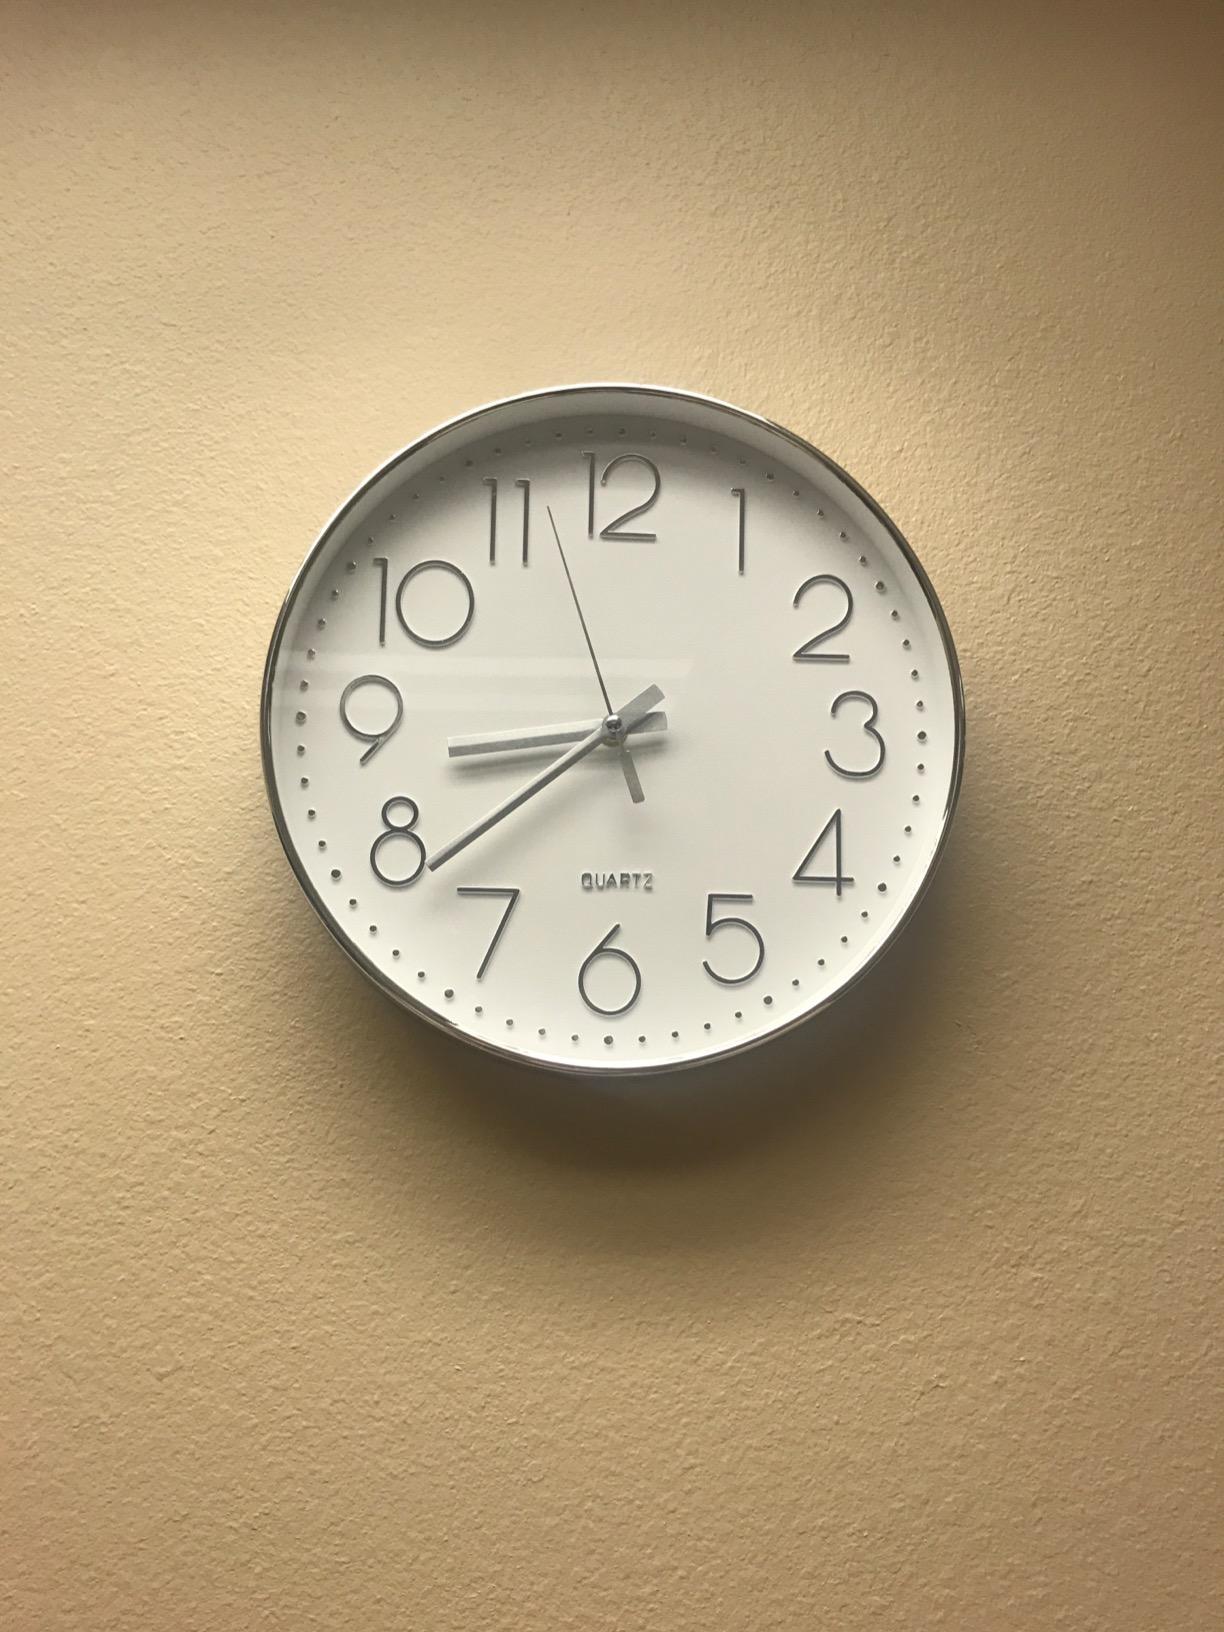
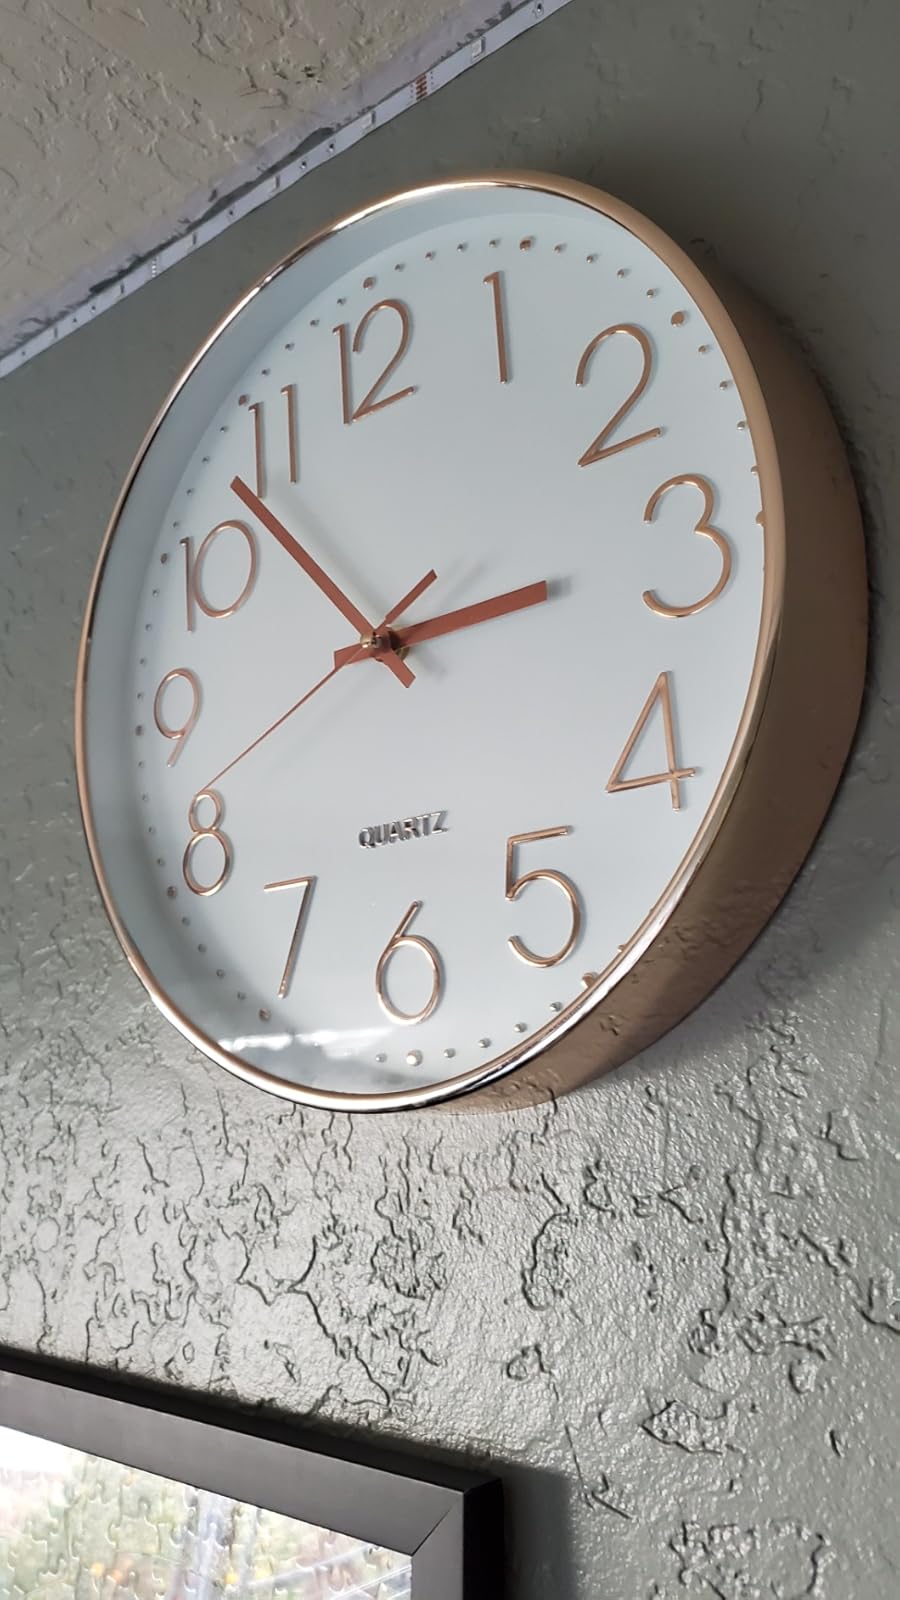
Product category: clock
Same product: no